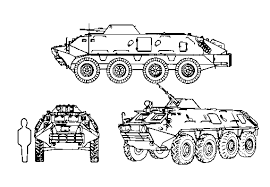
Label: BTR